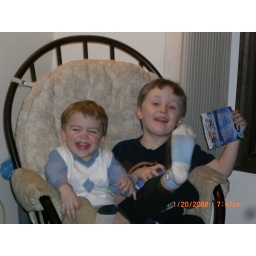
Weeee we love to rock in DAddies chair